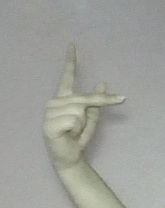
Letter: dha